Darwin, Northern Territory

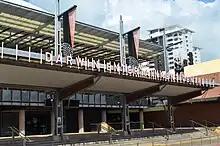
Darwin Entertainment Centre

The Darwin City Council (incorporated under the Northern Territory Local Government Act 1993) governs the City of Darwin, which takes in the CBD and the suburbs. The city has been governed by a city council form of government since 1957. The council consists of 13 elected members, the lord mayor, and 12 aldermen.